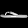
Label: Sandal